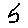
Label: 5